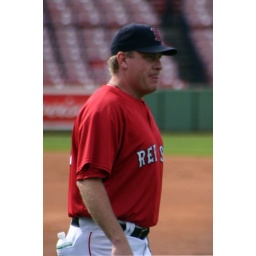
I particularly like the bottle of water in the back pocket and the tongue peaking out